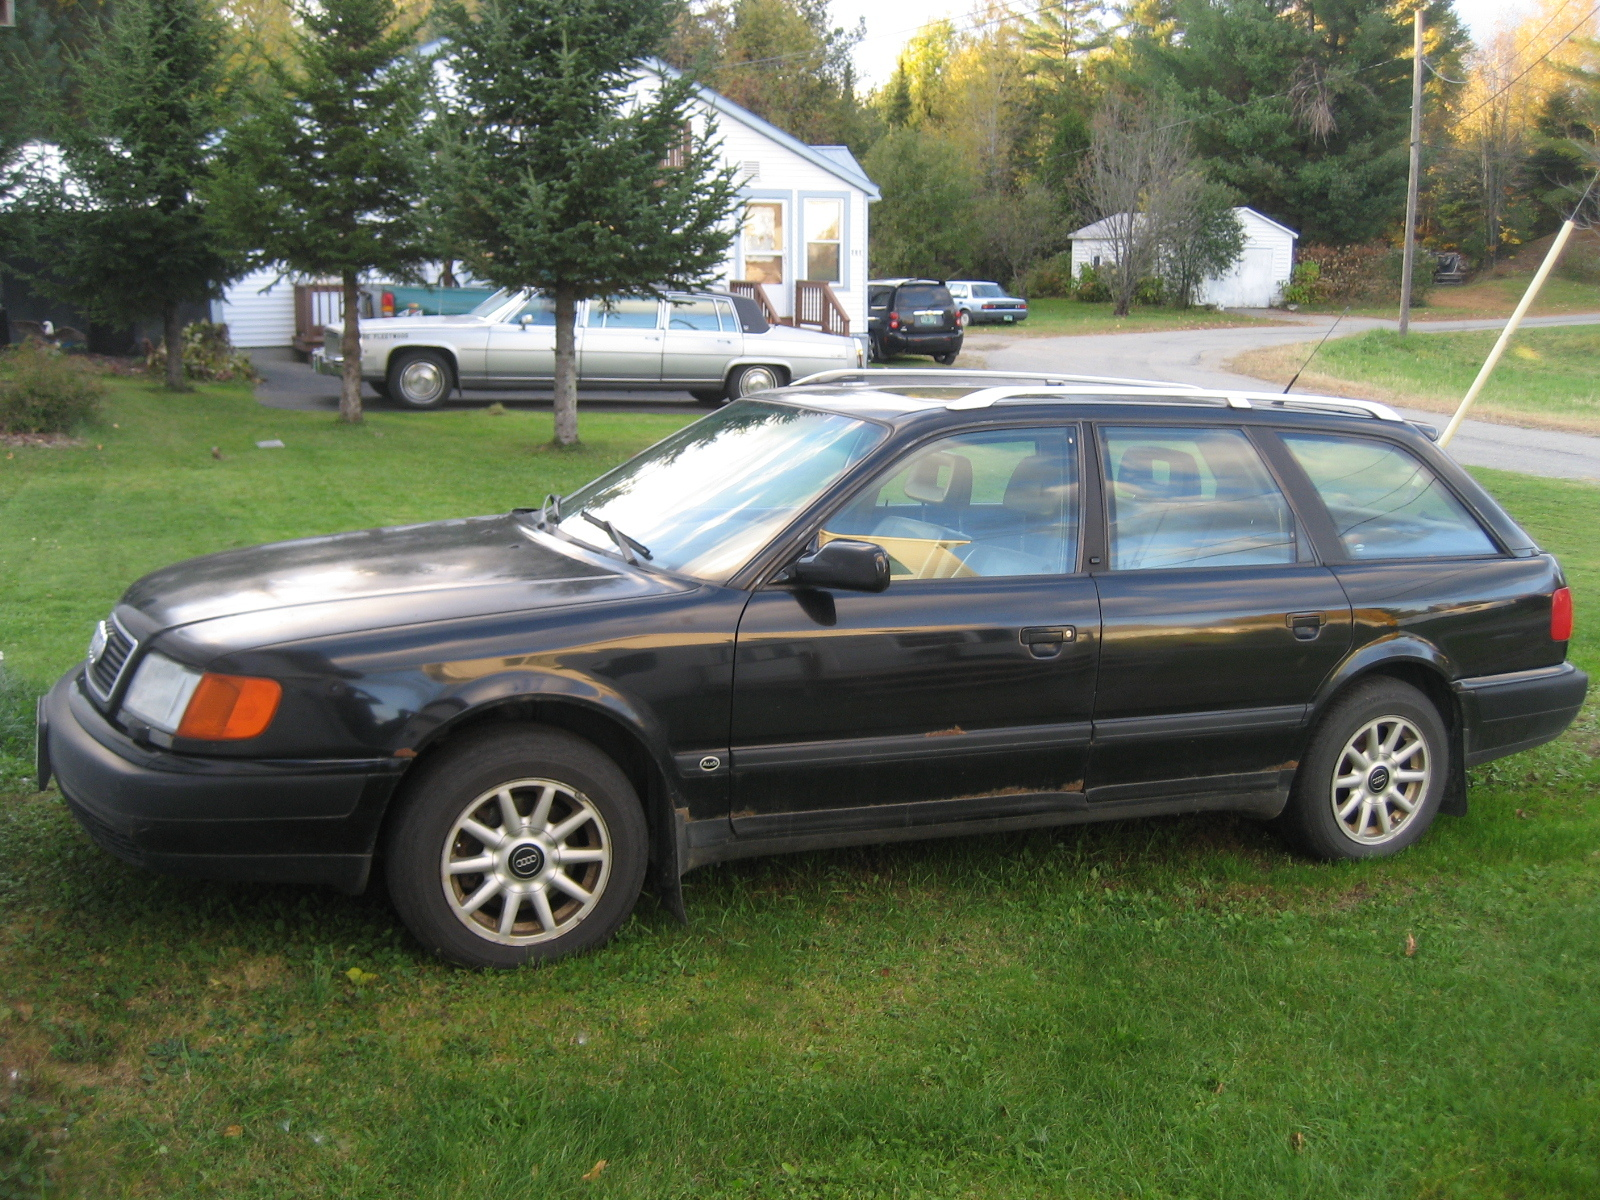
Car model: 1994 Audi 100 Wagon